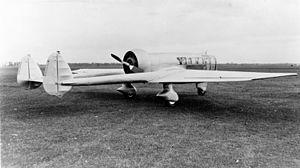
L'Abrams P-1 Explorer était un biplace spécialement conçu pour la photographie et l’observation aérienne, probablement le premier du genre. Dessiné par Talbert Abrams et Kenneth Ronan, c’était un monoplan entièrement métallique à aile basse cantilever, le moteur étant situé à l’arrière du fuselage pour offrir à l’équipage la meilleure visibilité possible. Le train d’atterrissage, tricycle, était fixe et caréné, l’empennage supporté par deux poutres encadrant une hélice bipale qui, contrairement à ce qui est souvent affirmé, n’était pas carénée. La partie avant du fuselage était largement vitrée, aménagée pour un pilote et un opérateur photo installés en tandem, les équipements de prise de vue étant situés entre l’équipage et le moteur.